Hamantash
Also known as:
br - Breton: Hamantasch
ca - Catalan: Hamantashen
de - German: Hamantasch
es - Spanish: Hamantash
fa - Persian: هامانتاش
fr - French: Oreilles d'Aman
he - Hebrew: אוזן המן
id - Indonesian: Hamantash
it - Italian: Hamantash
ja - Japanese: ハマンタッシェン
jv - Javanese: Hamantash
nl - Dutch: Hamansoren
nn - Norwegian Nynorsk: Hómentashn
pl - Polish: Hamantasze
pt - Portuguese: Homentasch
ru - Russian: Хоменташ
sv - Swedish: Hamantaschen
uk - Ukrainian: Гоменташ
yi - Yiddish: המן טאש
Category: dessert (pastry)
Cuisine: Ashkenazi Jewish
Associated cuisines: Ashkenazi Jewish
Area: Middle East
Countries: Israel
Region: Western Asia

The dish is a triangular filled-pocket pastry. Most popular fillings are various jams, especially apricot and raspberry, but also date, raisins, apple, vanilla pastry cream with chocolate chips, cherry, fig, chocolate, dulce de leche, halva, caramel, or cheese.

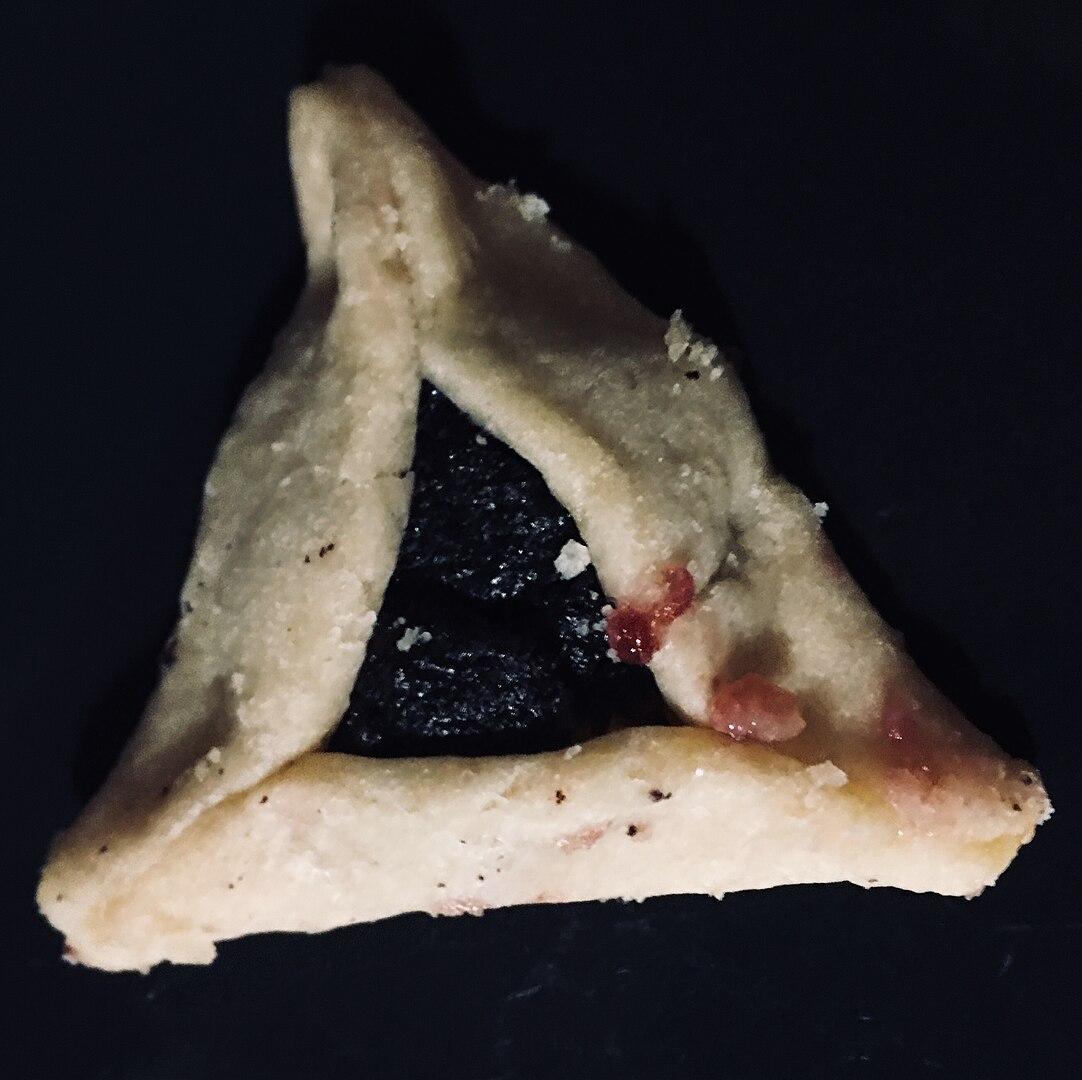
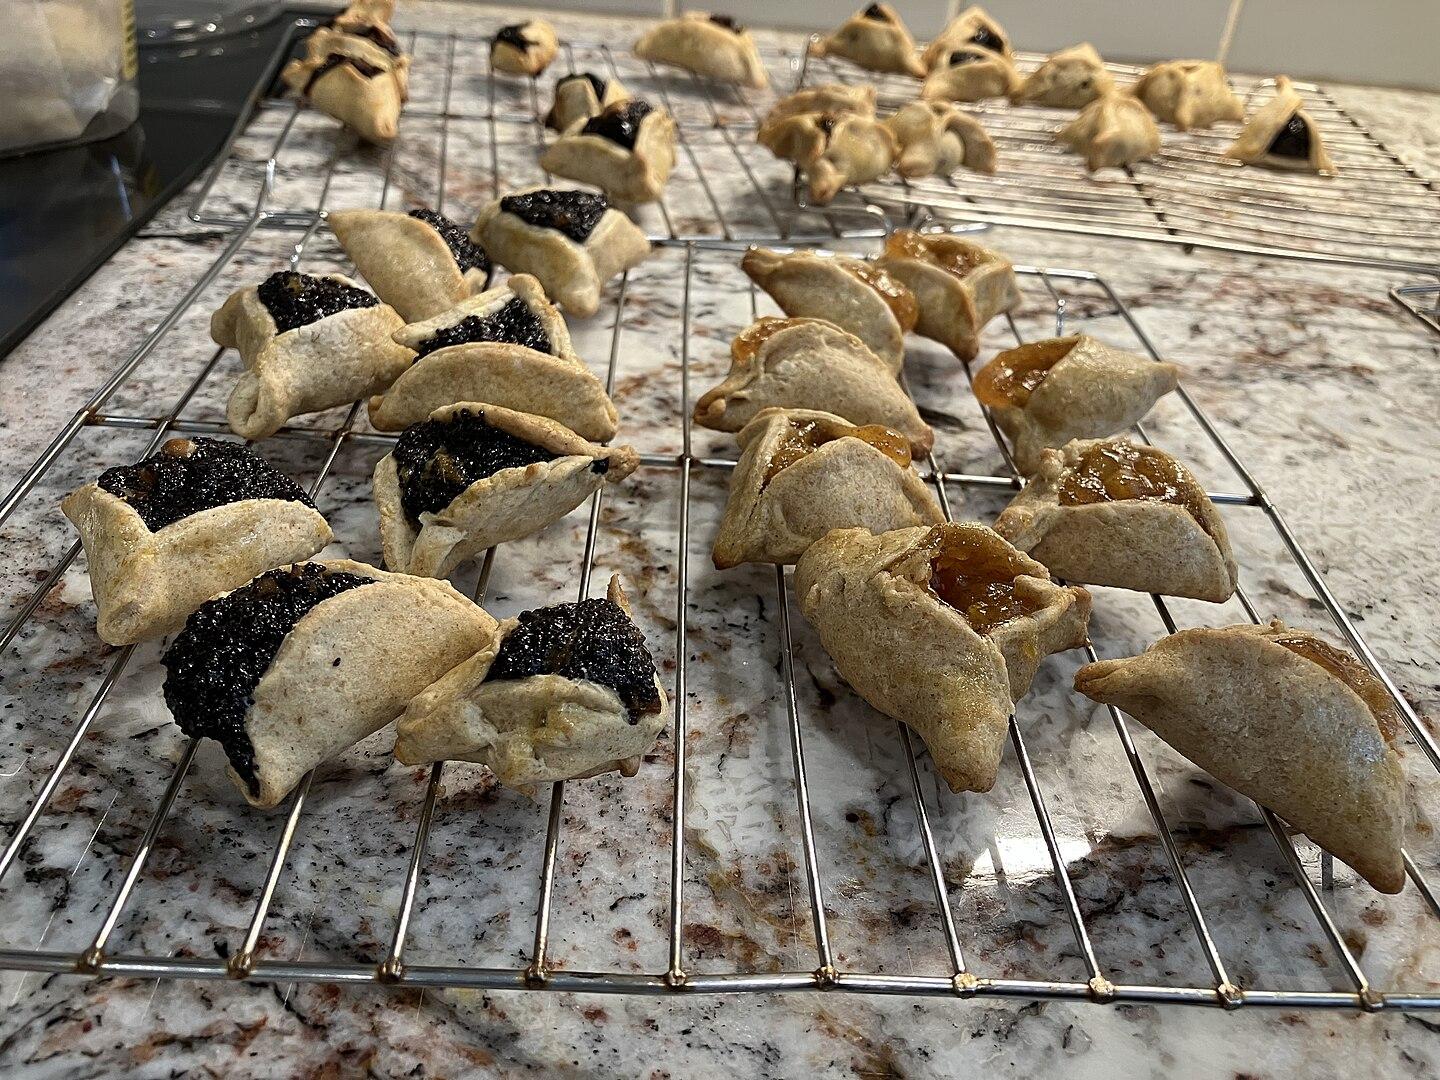
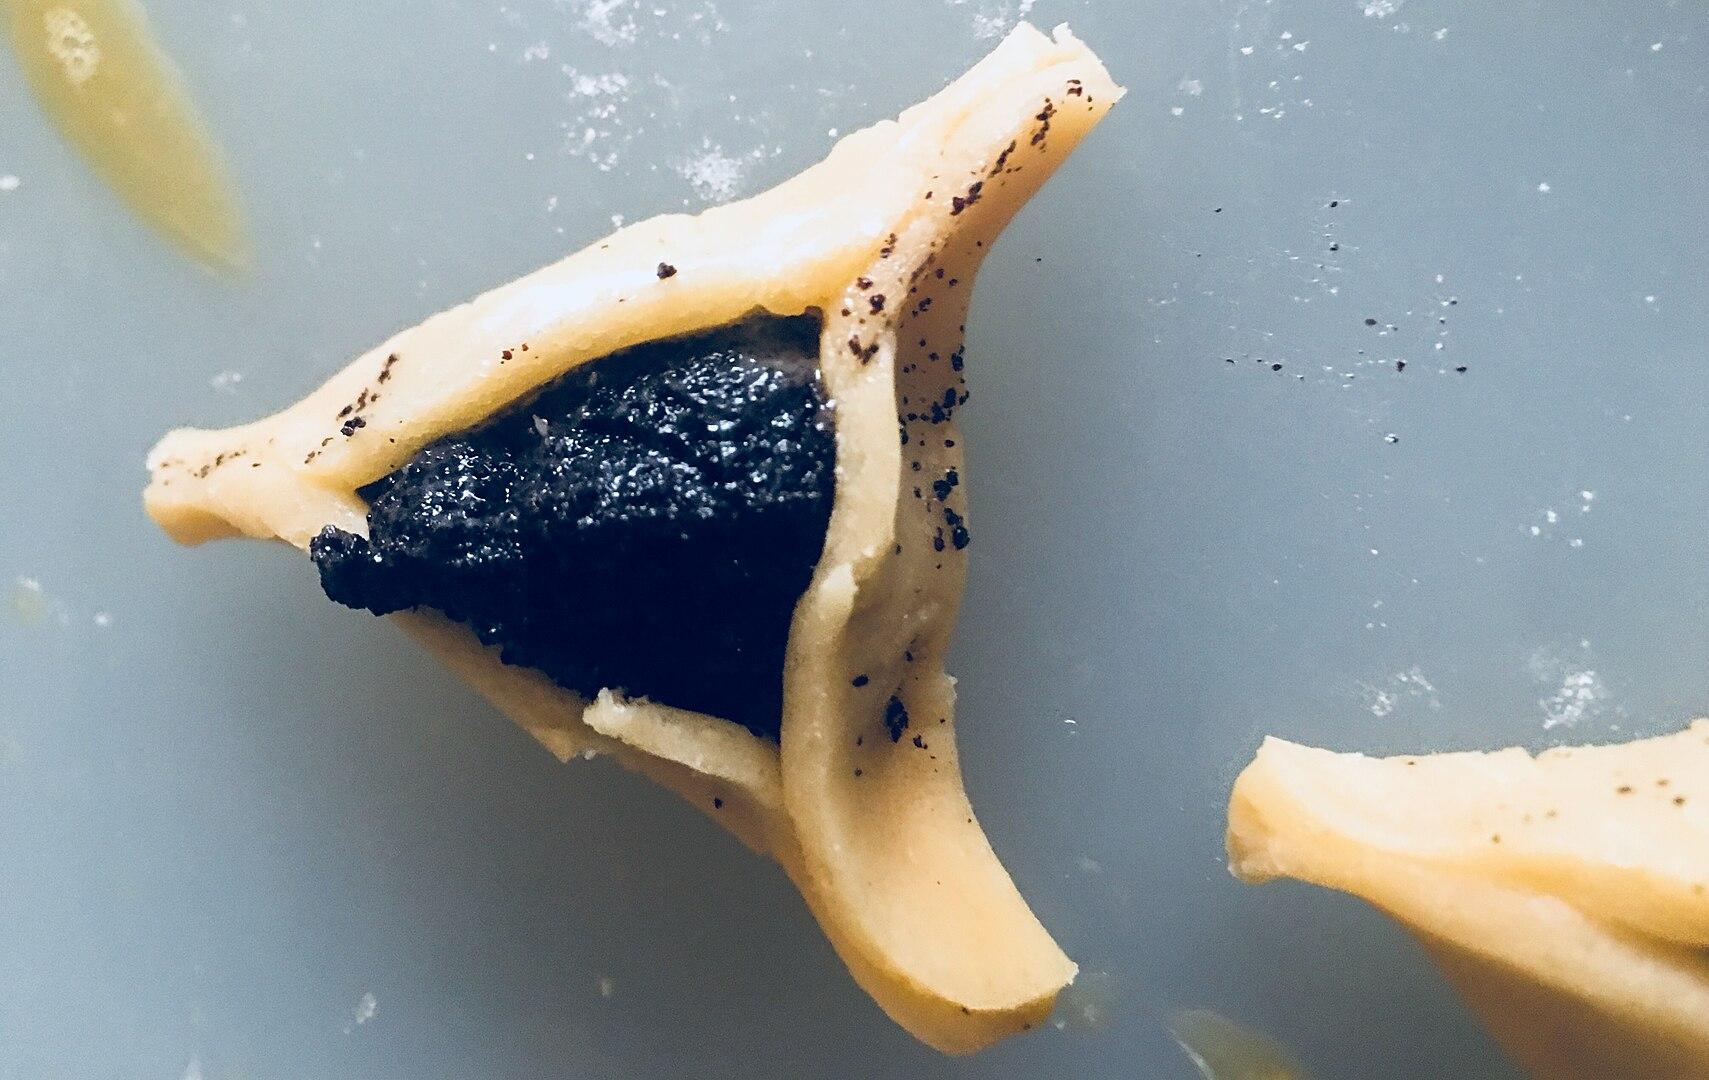
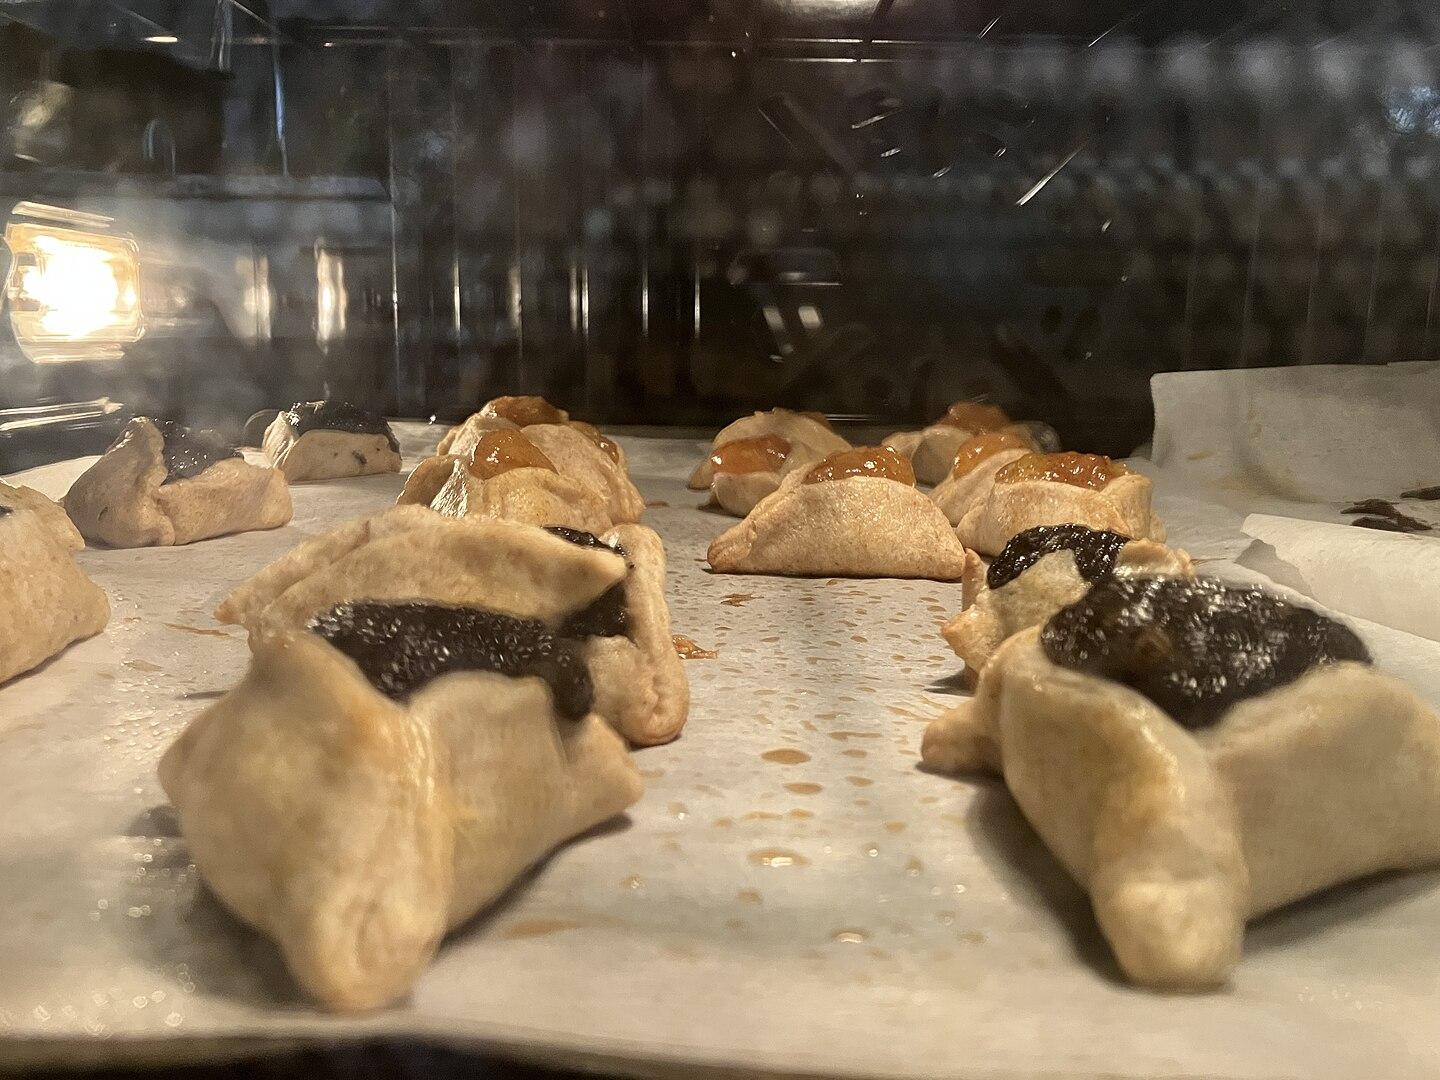
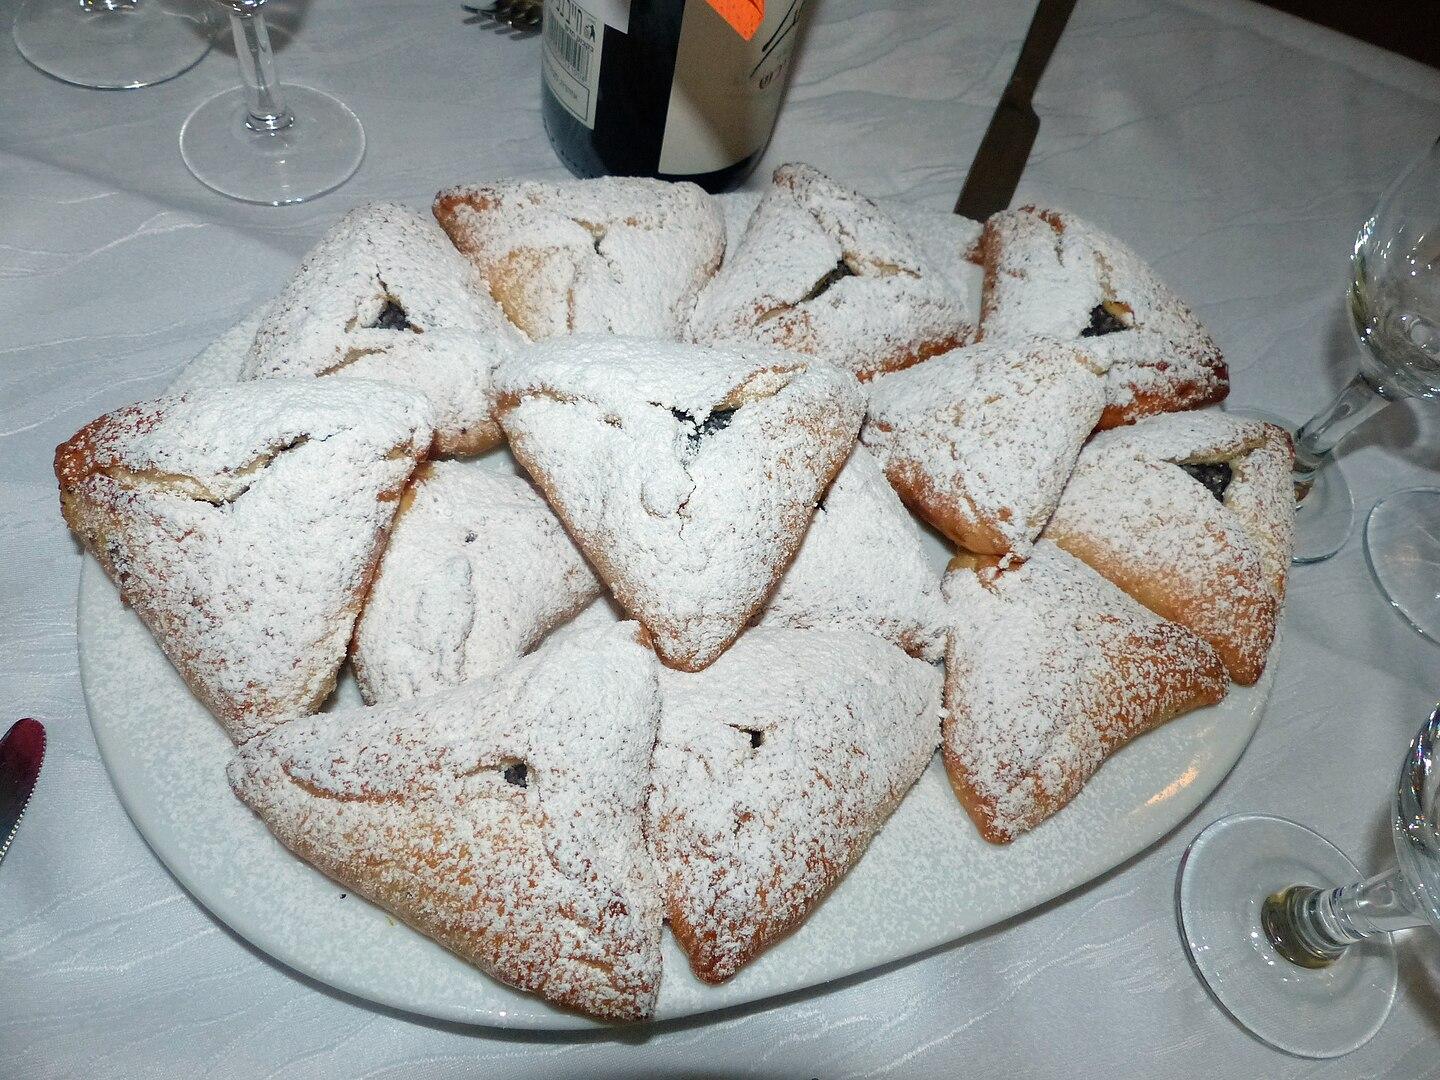